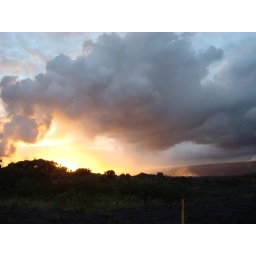
Sunset at Hakuma Point (lava from Kilauea flows into the ocean here, evidenced by cloud of steam).